Kathleen Rice

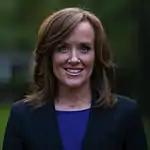
Rice in 2013

In July 2013, Cuomo appointed Rice to be one of three co-chairs of the Moreland Commission on Public Corruption. The commission's work is ongoing.